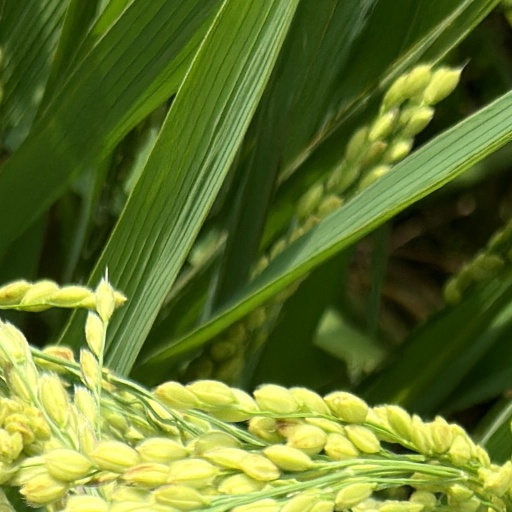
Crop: rice